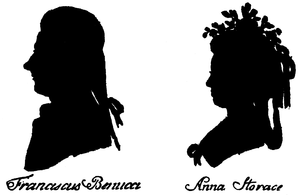
Francesco Benucci est un célèbre baryton-basse italien. Il a chanté un certain nombre de rôles importants dans les opéras de Wolfgang Amadeus Mozart et d'autres compositeurs.